PS Ryde

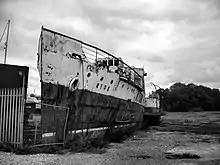
PS "Ryde" in 2008

In September 2009, it was announced that enthusiasts were attempting to raise funds to buy the steamer, held by receivers after her former owner, Island Harbour Holdings LTD, went into administration. A non-profit company, PS Ryde Trust, wished to restore the vessel to once again be in the condition to sail tourists across the Solent. It was estimated that £7 million would be needed for the restoration, with fundraising needs of £1,000 a month for mooring fees and £600,000 for the move to a dry dock, with the remainder of the funding coming from the National Lottery. In early 2010, work began to dismantle the vessel, beginning with asbestos removal. In 2012, the ship's bridge collapsed. The PS Ryde Trust failed to negotiate a deal to save the vessel and the PS Ryde was left to continue to deteriorate.